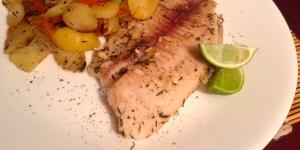
tilapia al horno con patatas